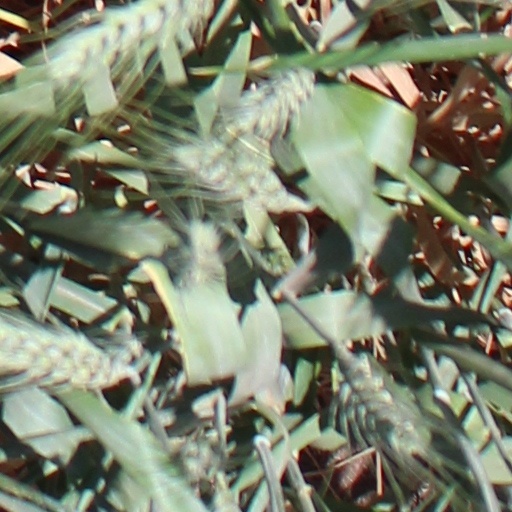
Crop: wheat